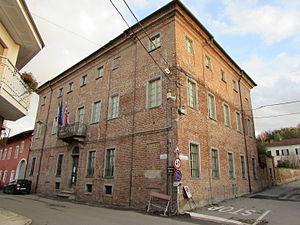
Brusasco est une commune italienne de la ville métropolitaine de Turin dans la région Piémont en Italie.